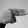
ASL letter: H